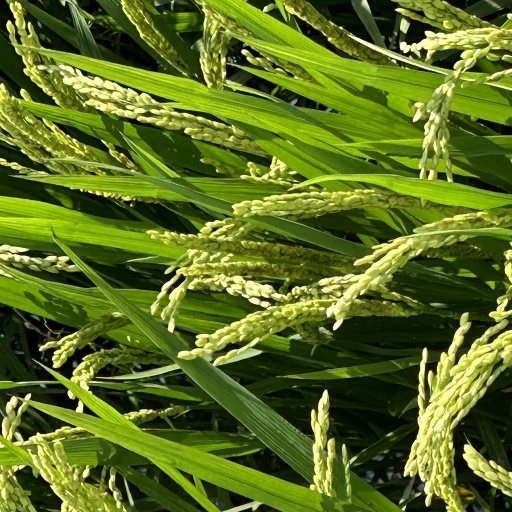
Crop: rice